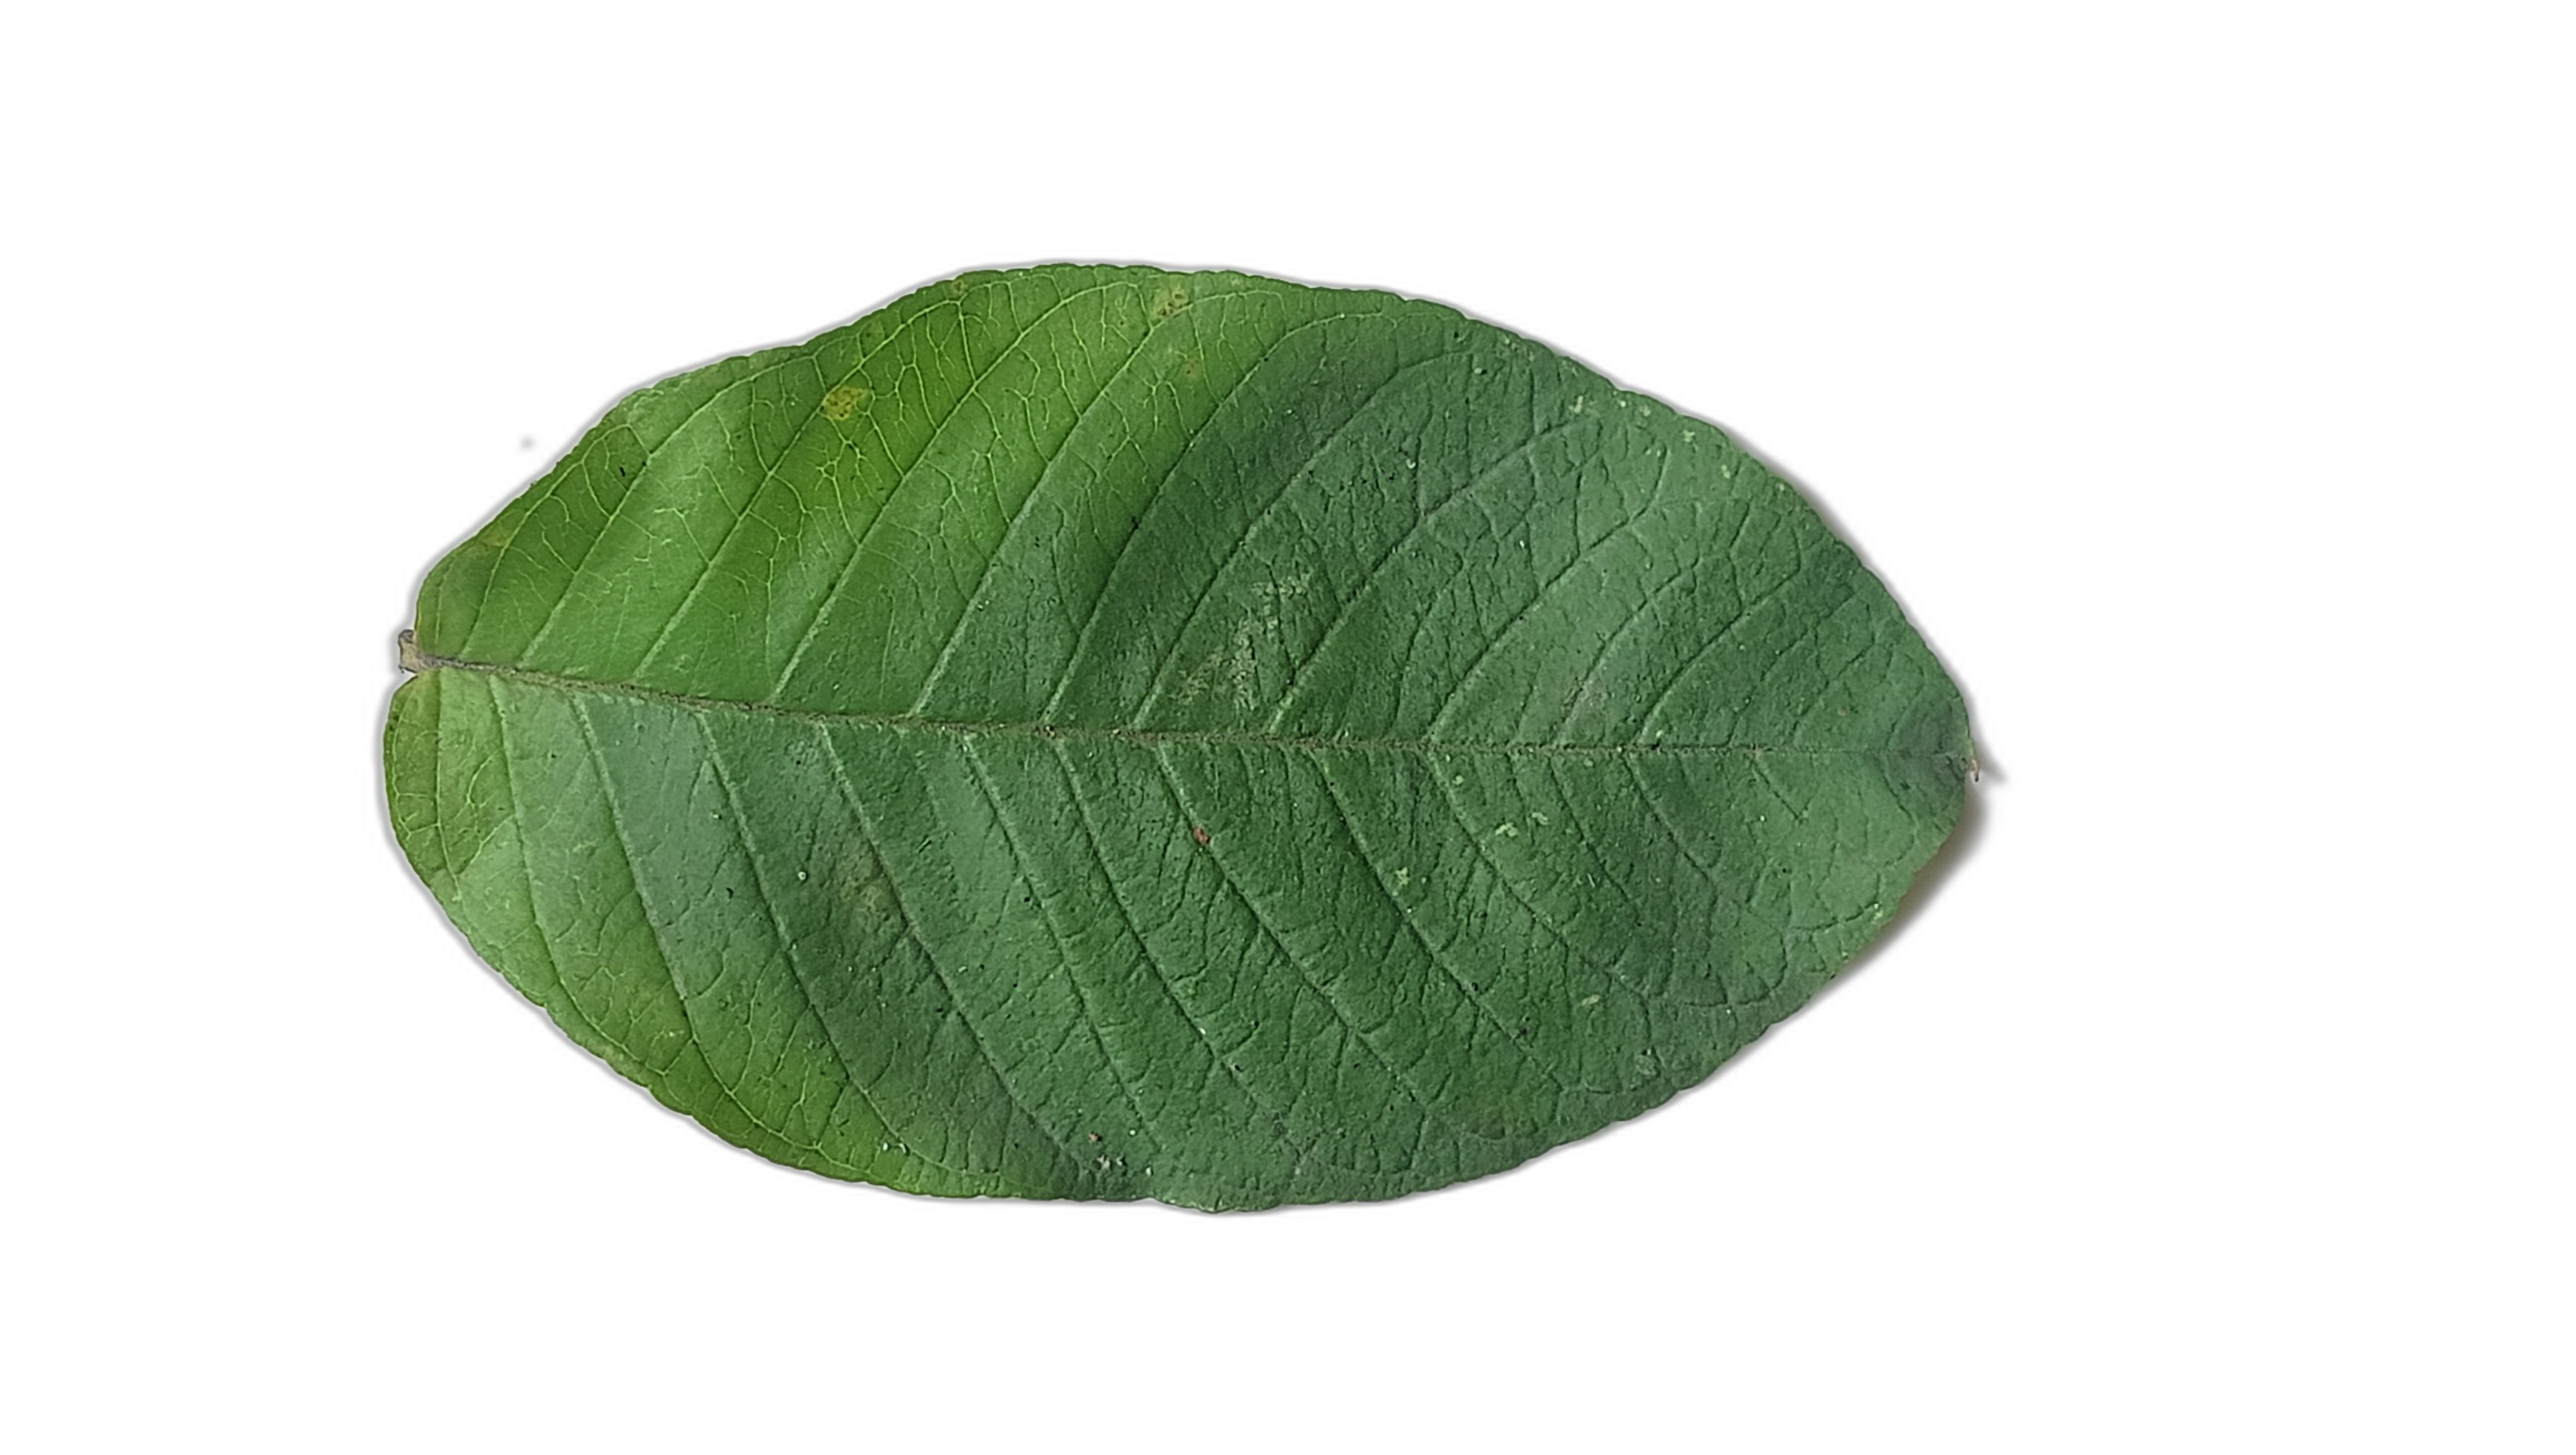
Plant part: leaf
Disease: Healthy